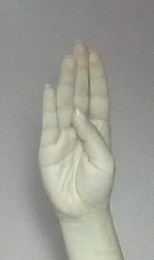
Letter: kaaf